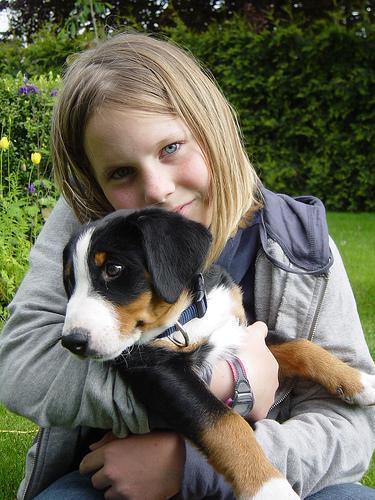
Appenzeller